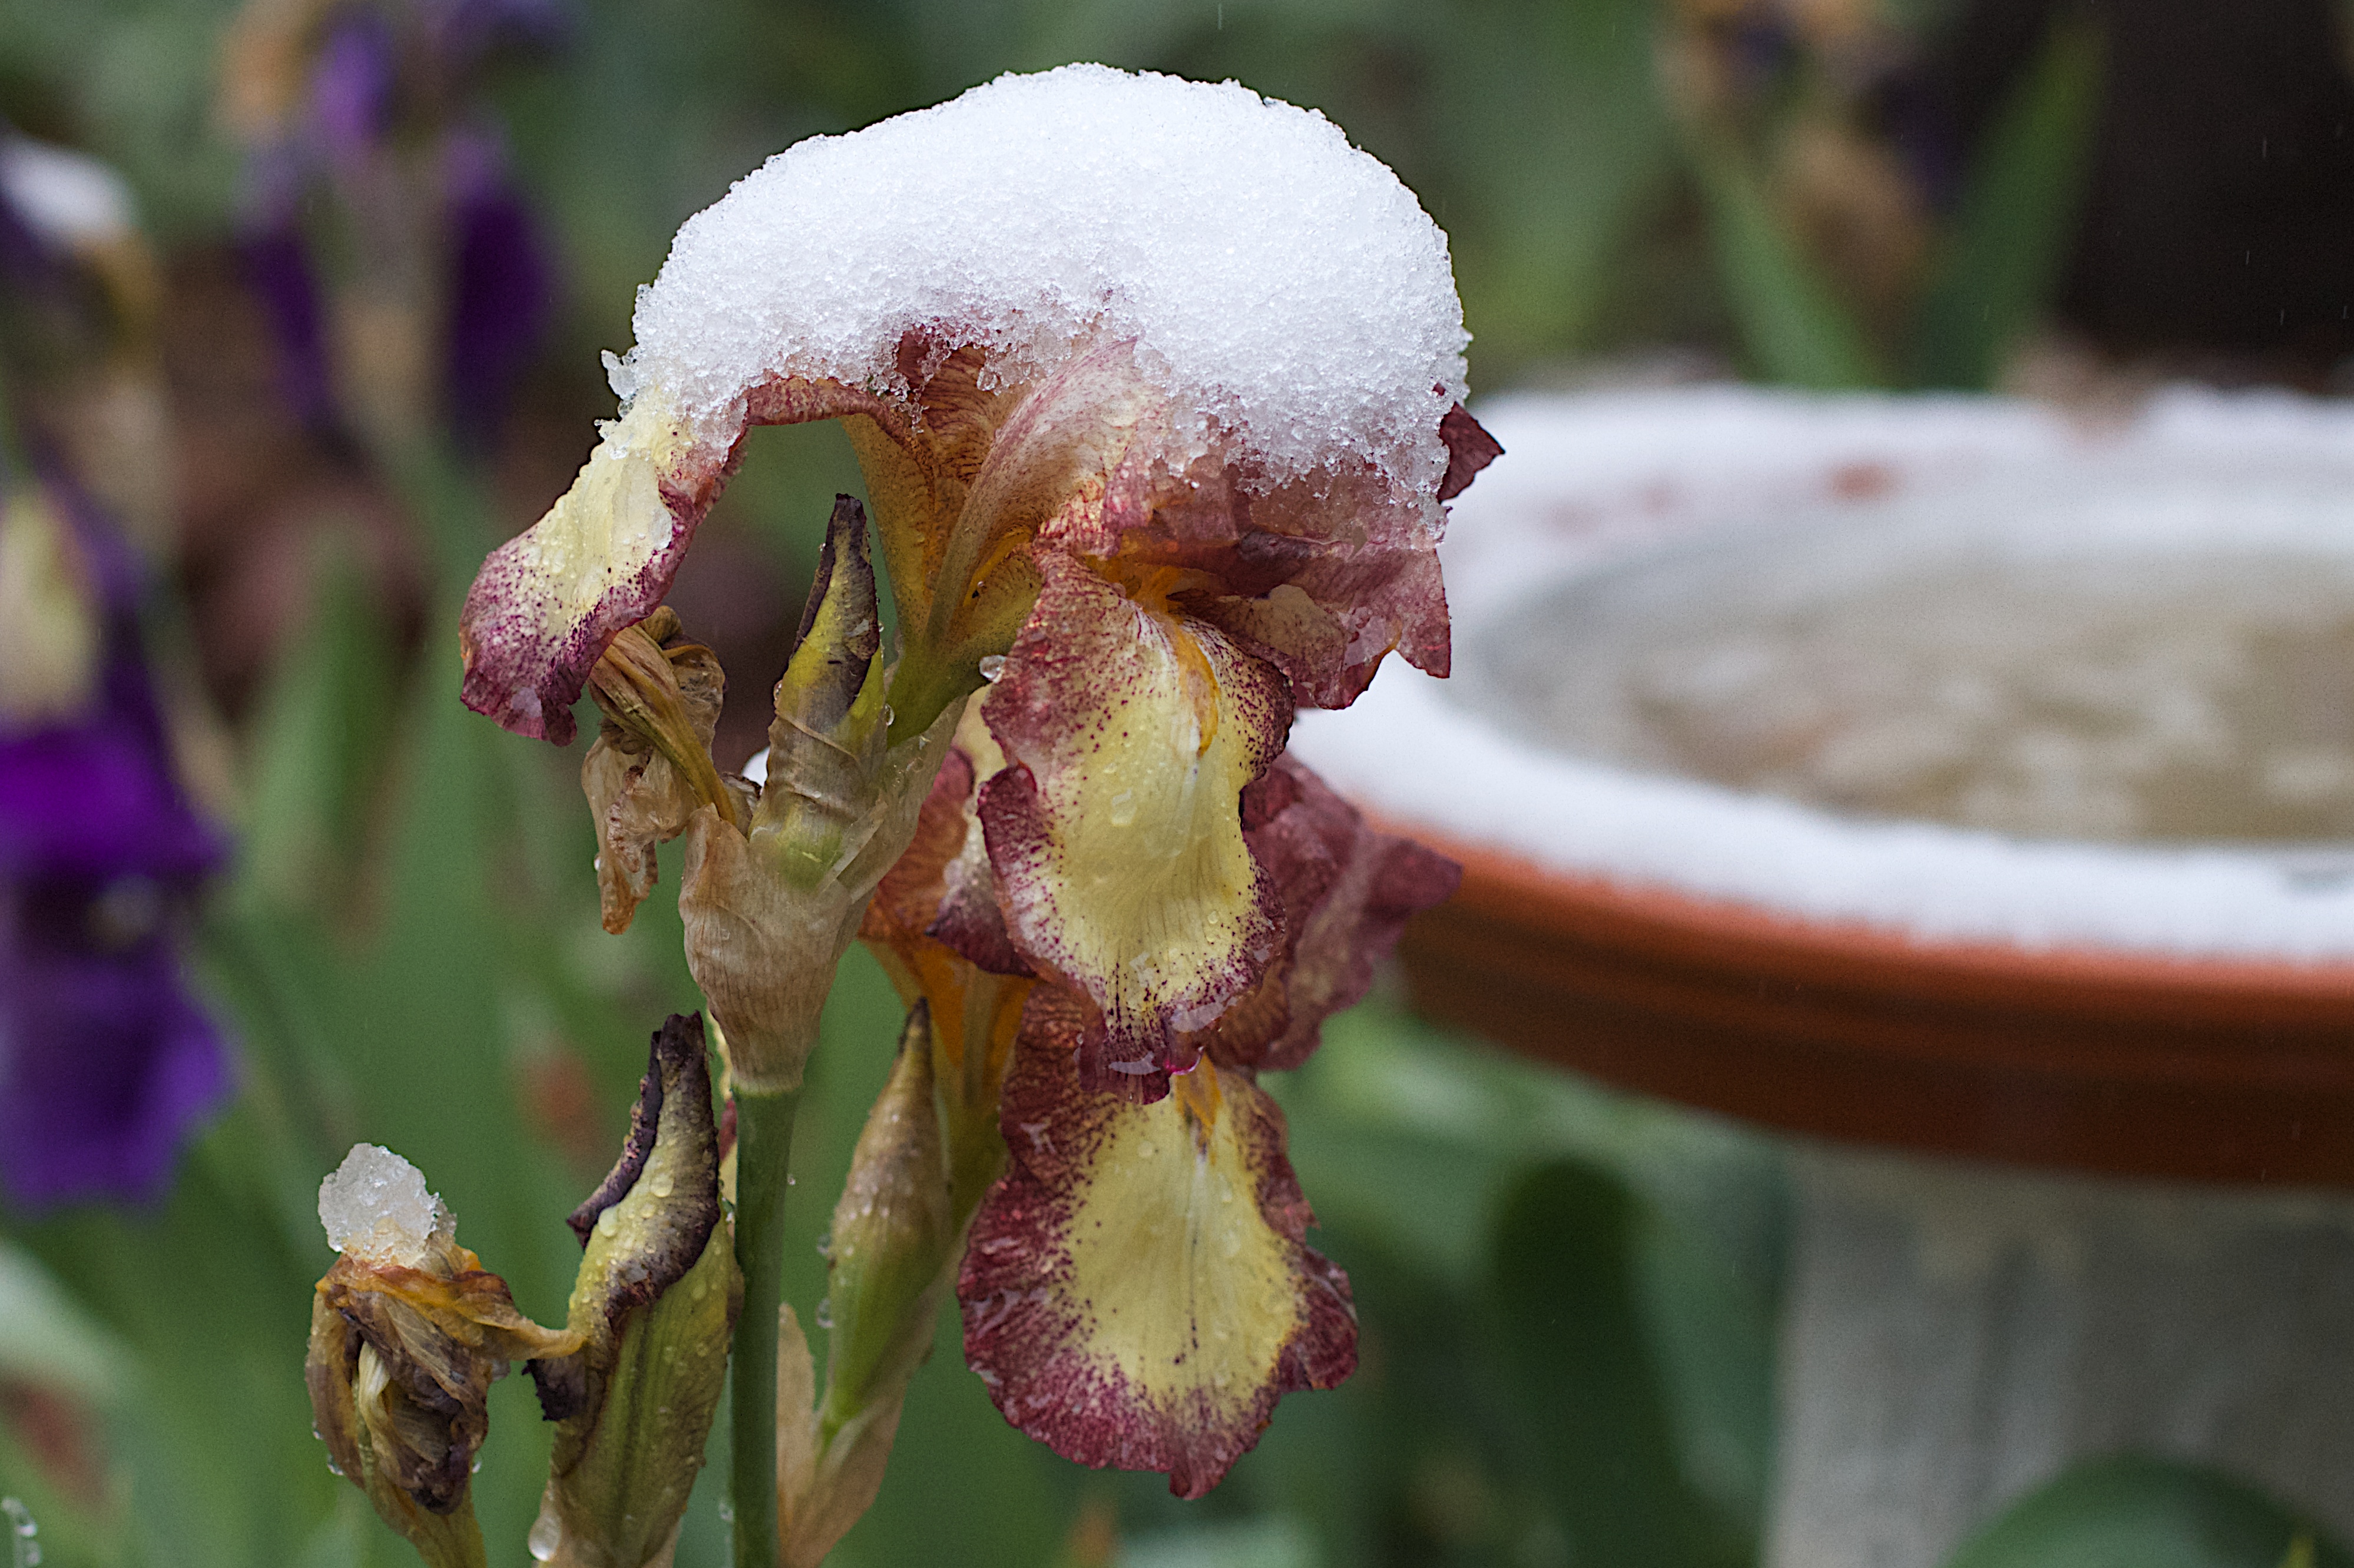
plant, flower, botany, flora, orchid, close up, eye, macro photography, flowering plant, plant stem, land plant